Ljungarum Church

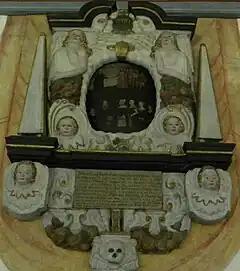
Inside Ljungarum Church

Ljungarum Church is a church building in Jönköping in Sweden. It belongs to Jönköping Christina-Ljungarum Parish of the Church of Sweden. The building dates back to the 13th century.